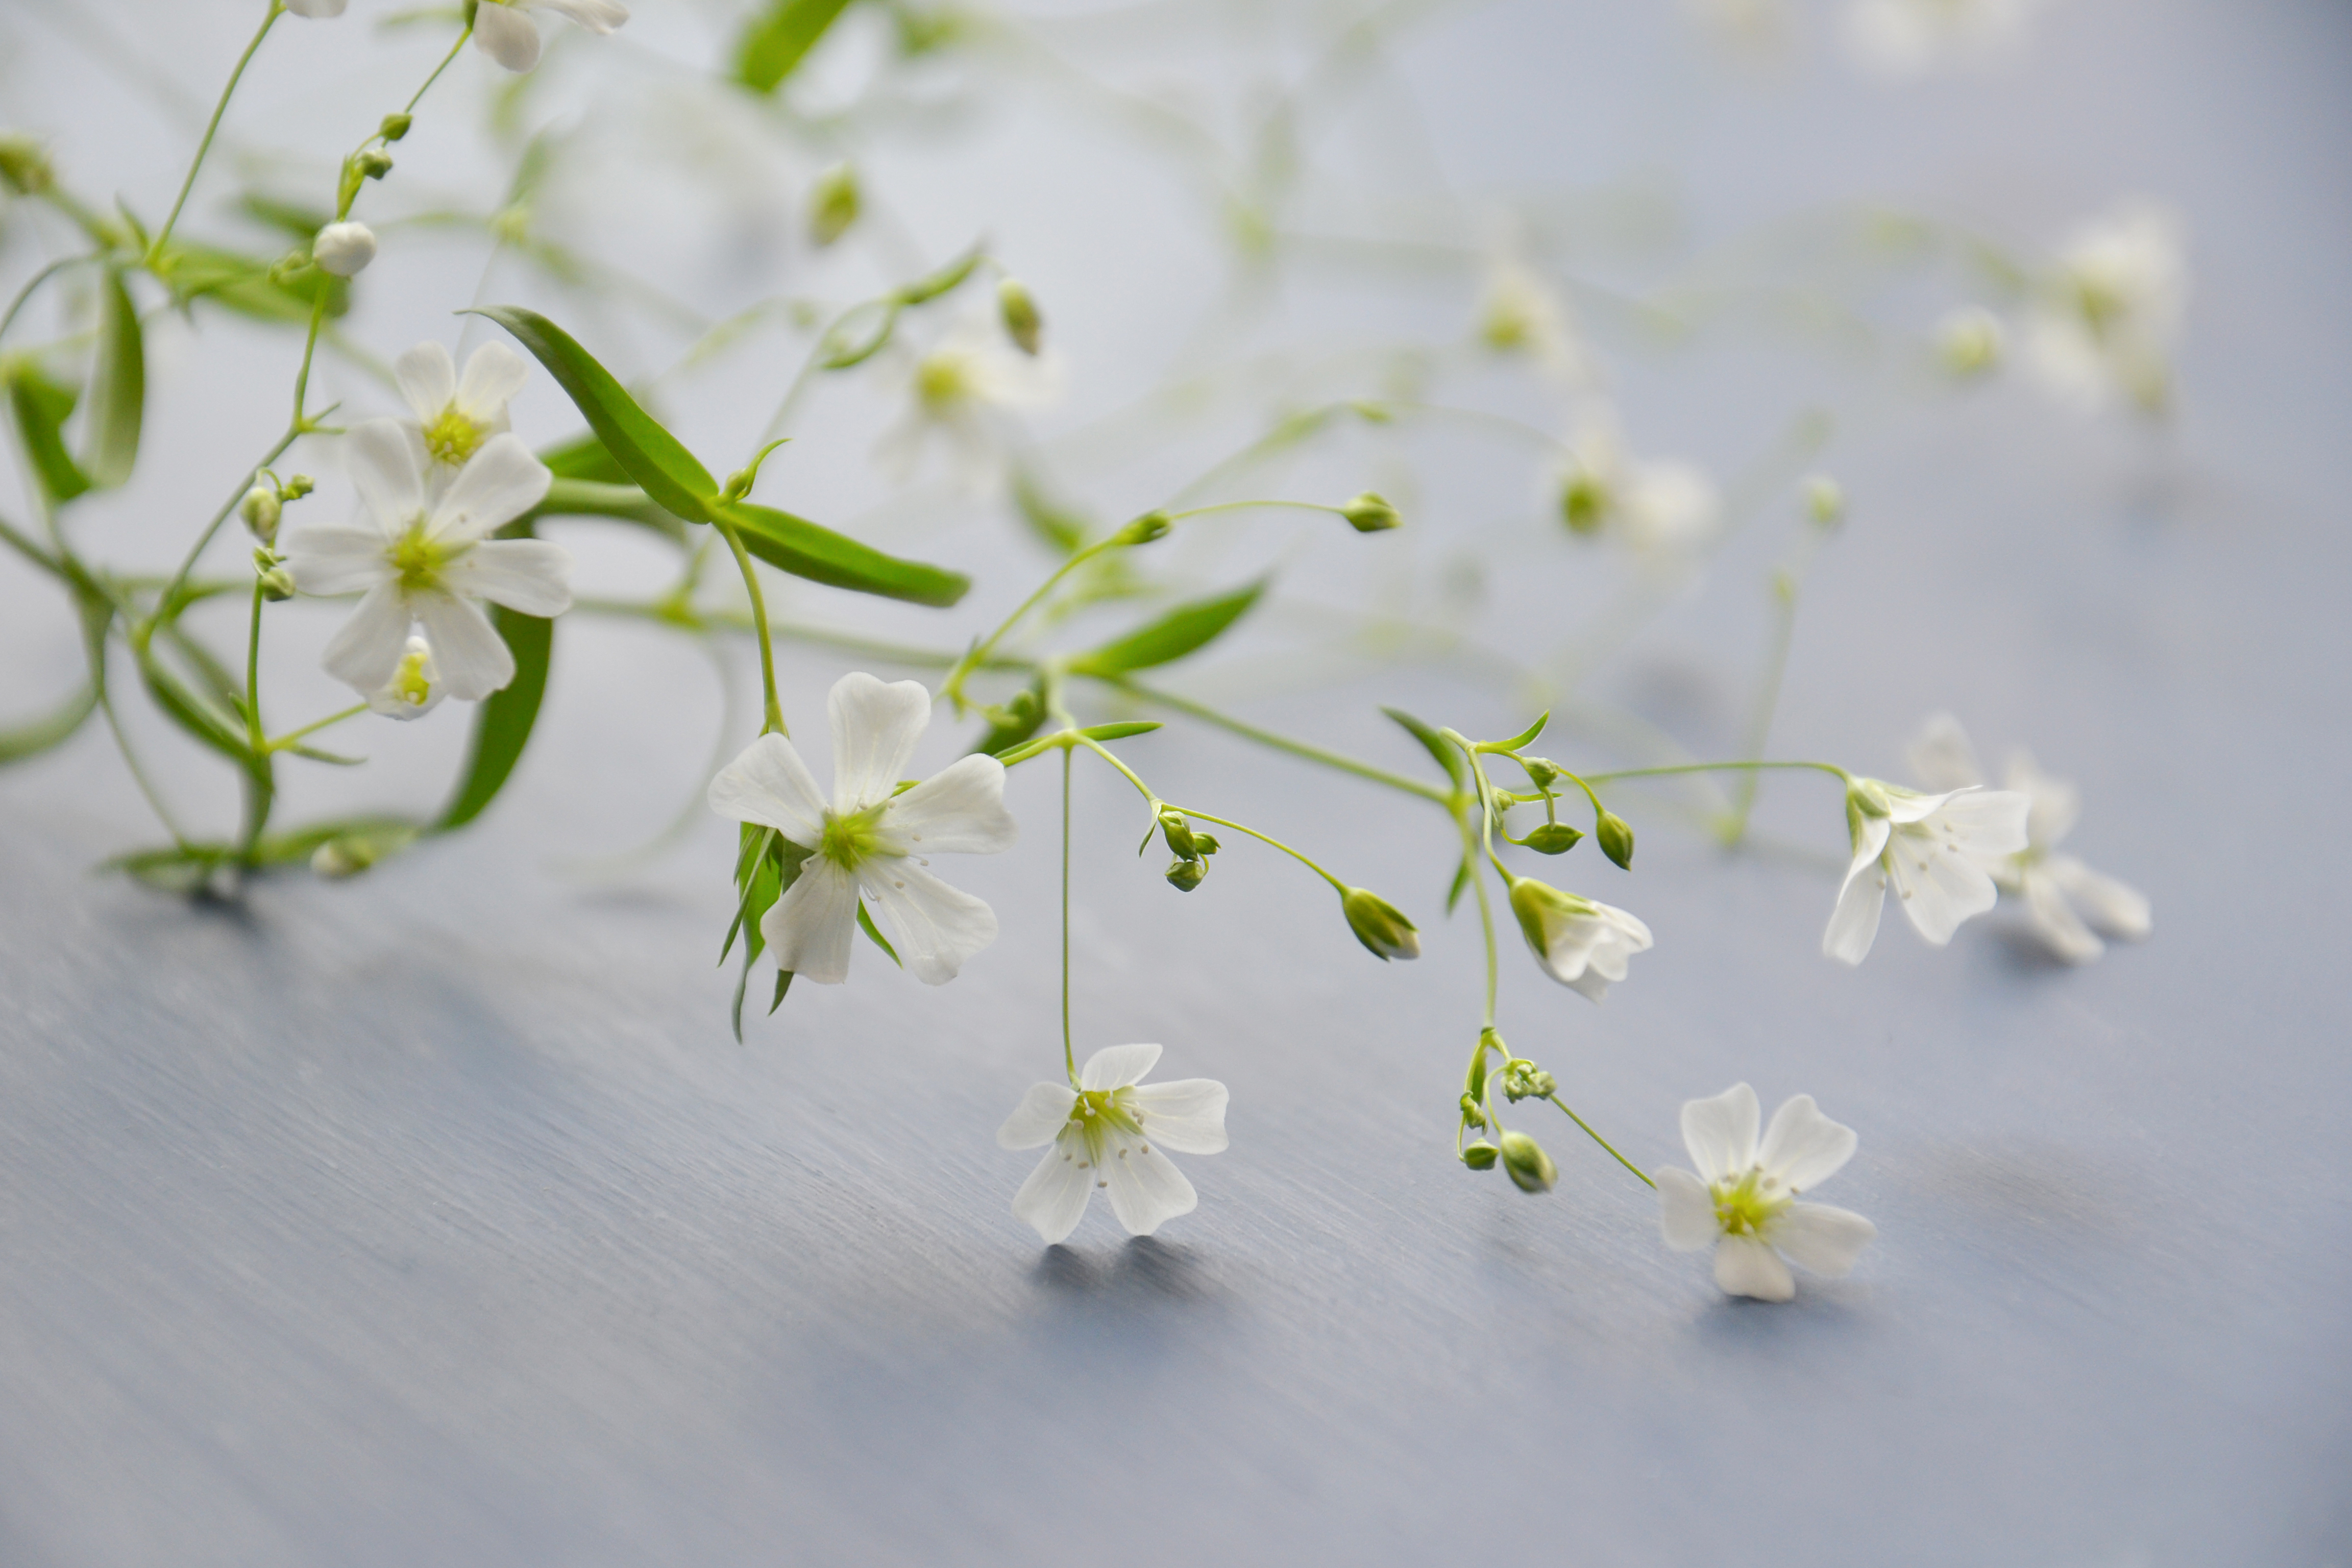
plant, bloom, flora, small flowers, white flowers, tender, dark background, flower, flowers, white, blossom, spring, branch, petal, twig, plant stem, wildflower, macro photography, cherry blossom